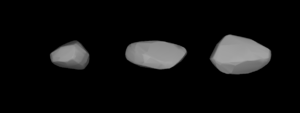
(265) Anna est un astéroïde de la ceinture principale découvert par Johann Palisa le 25 février 1887.